Robert James Raney

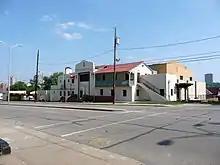
Guadalupe Center

In February 1917, Raney's partnership with Dumas dissolved and he formed a new partnership with Millard Filmore Botkin. Like Dumas, Botkin was not an architect; he listed his role with Raney as "Service Director." The partnership was short-lived and ended mid-1917, possibly due to Botkin being drafted in the first wave of the Selective Service Act of 1917. During their association, Raney designed numerous residences and commercial buildings, including two more that have been included in the McGee Street Automotive Historic District (1725 and 1909 McGee Street) and the Auto Coach Building, also owned by Otto Hesse, at 1730-34 Oak Street.